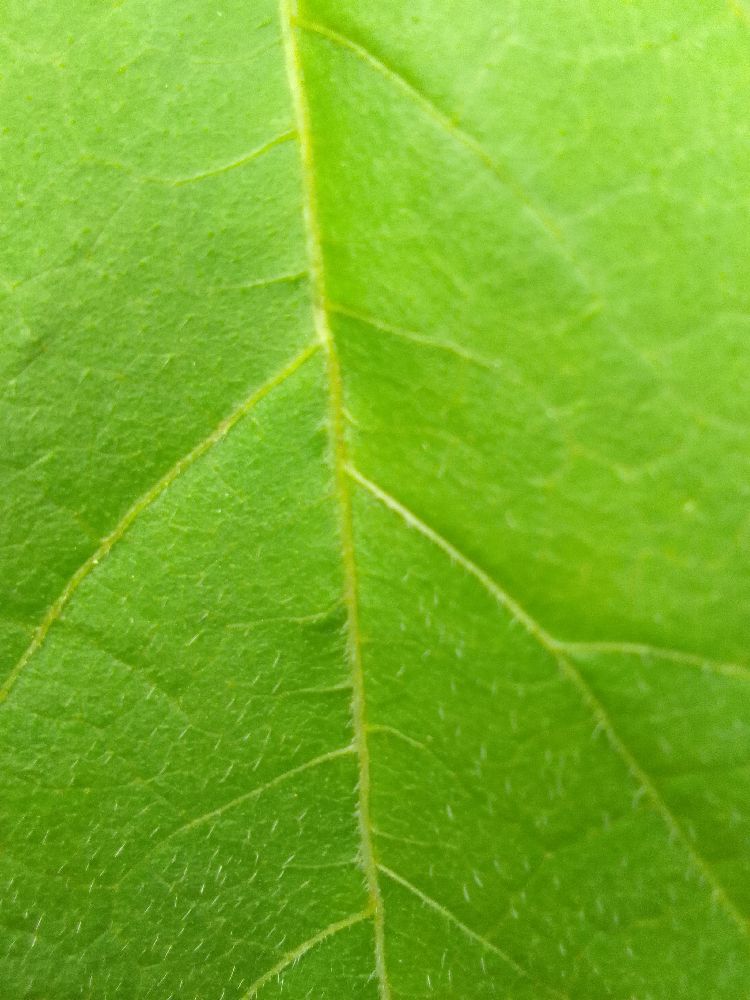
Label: healthy